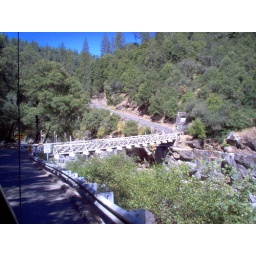
we drove our truck over this wooden bridge.